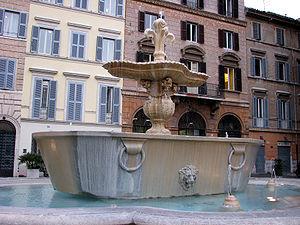
Les thermes de Caracalla, inaugurés à Rome sous l’empereur romain Caracalla en 216 ap. J.-C., sont les plus grands et les plus luxueux thermes romains réalisés jusqu'alors, même s'ils sont dépassés par la suite. En plus des équipements concernant directement les bains, ce complexe propose des activités variées, ce qui explique sa taille gigantesque. Une superficie de plus de onze hectares, de la place pour 1 600 baigneurs et 64 citernes de 80 000 litres chacune. C'est aujourd'hui l'édifice thermal le mieux conservé de l'Empire romain. Les ruines qui demeurent encore à Rome ont conservé leur aspect colossal.